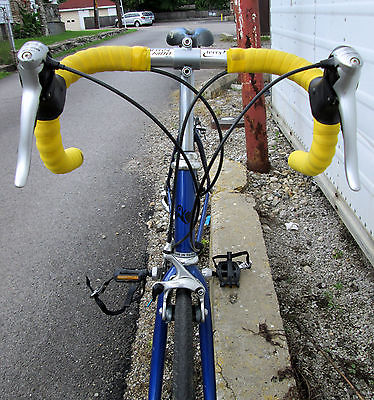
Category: bicycle